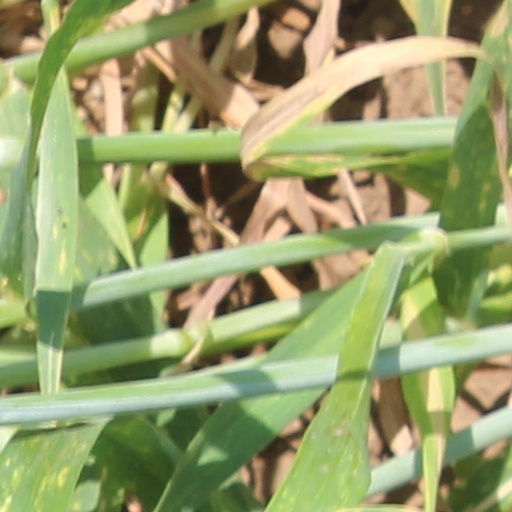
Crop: wheat